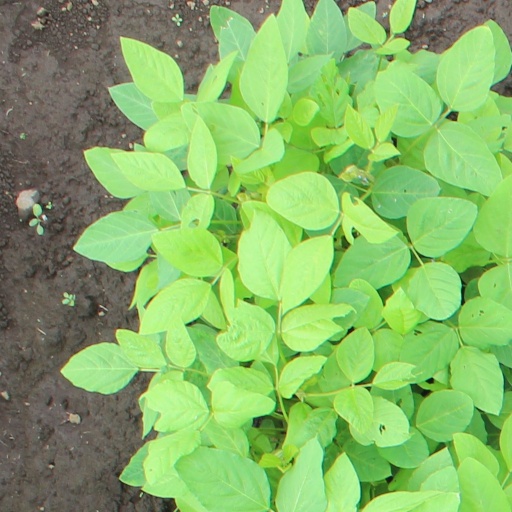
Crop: soybean